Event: Nepal Earthquake
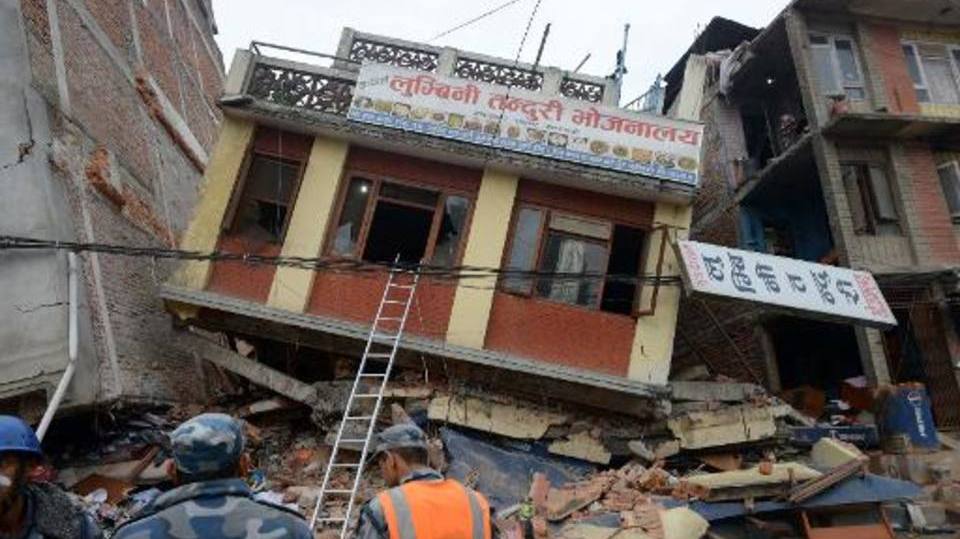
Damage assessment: damage